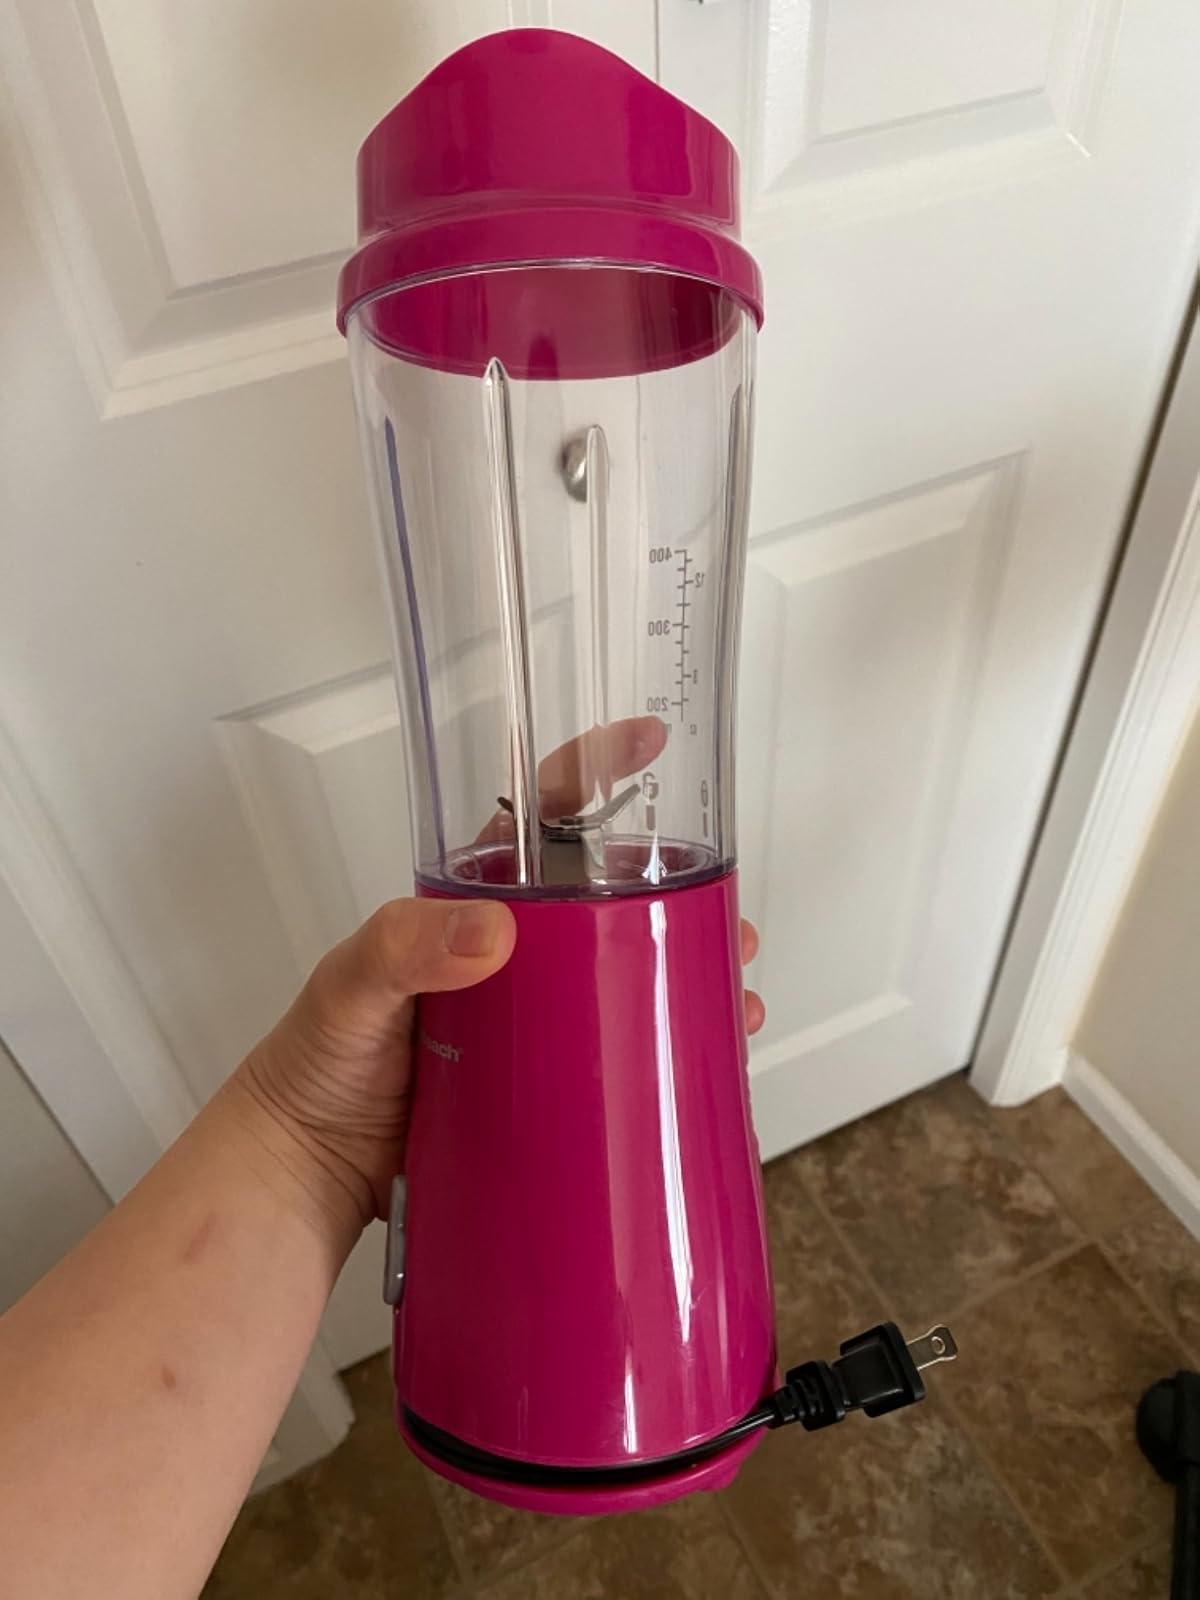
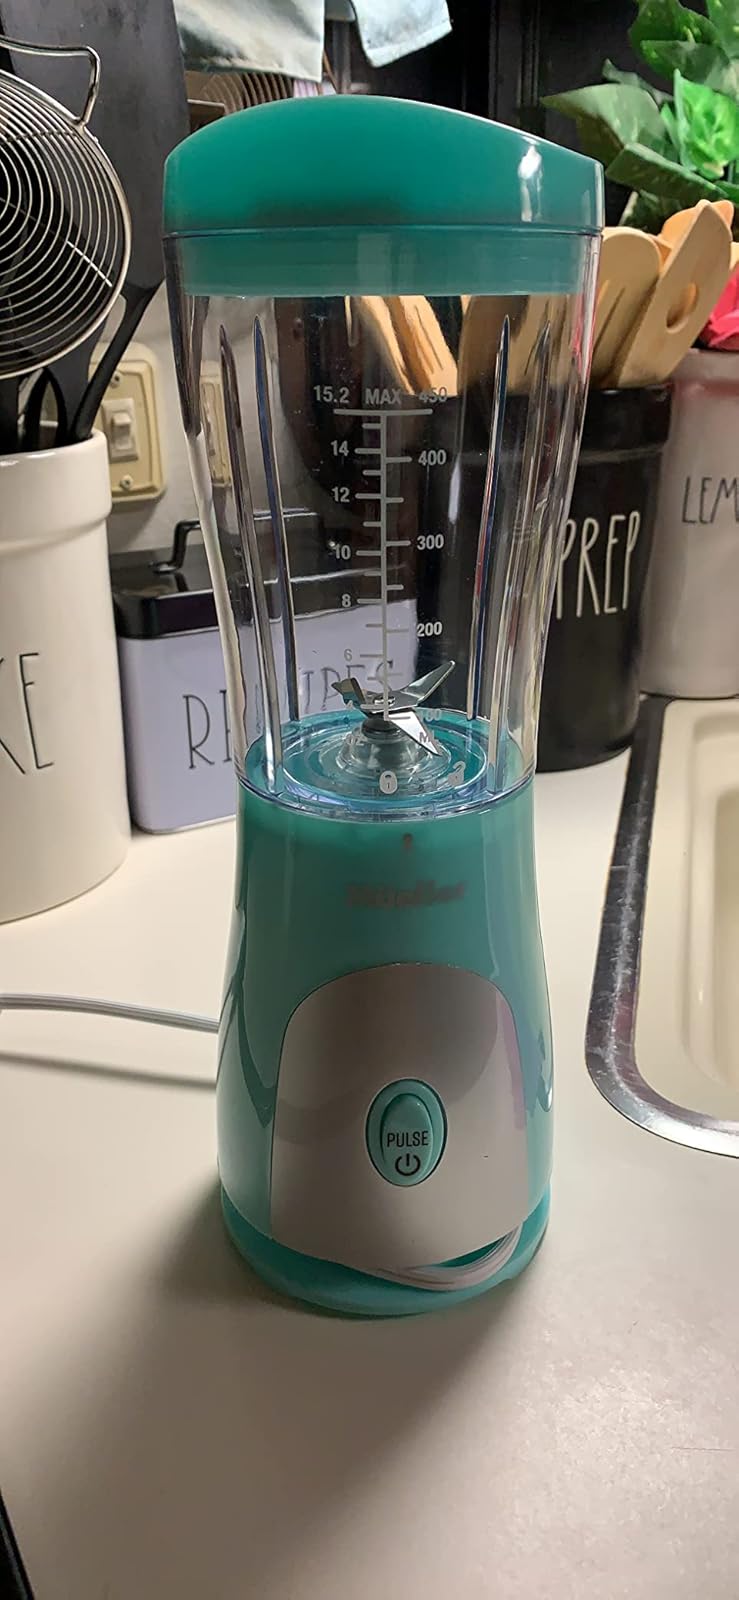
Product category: items_blender
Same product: no